Orville Tuttle

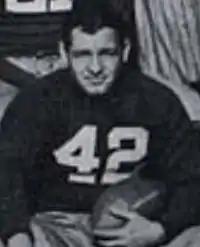

James Orville Tuttle (September 18, 1912 – April 20, 1978) was an American football player and coach. He played professionally as guard for six seasons with the New York Giants in the National Football League (NFL). Tuttle played college football at Oklahoma City University. He returned to his alma mater, Oklahoma City, to serve as head football coach during the program's final two years, 1948 and 1949.